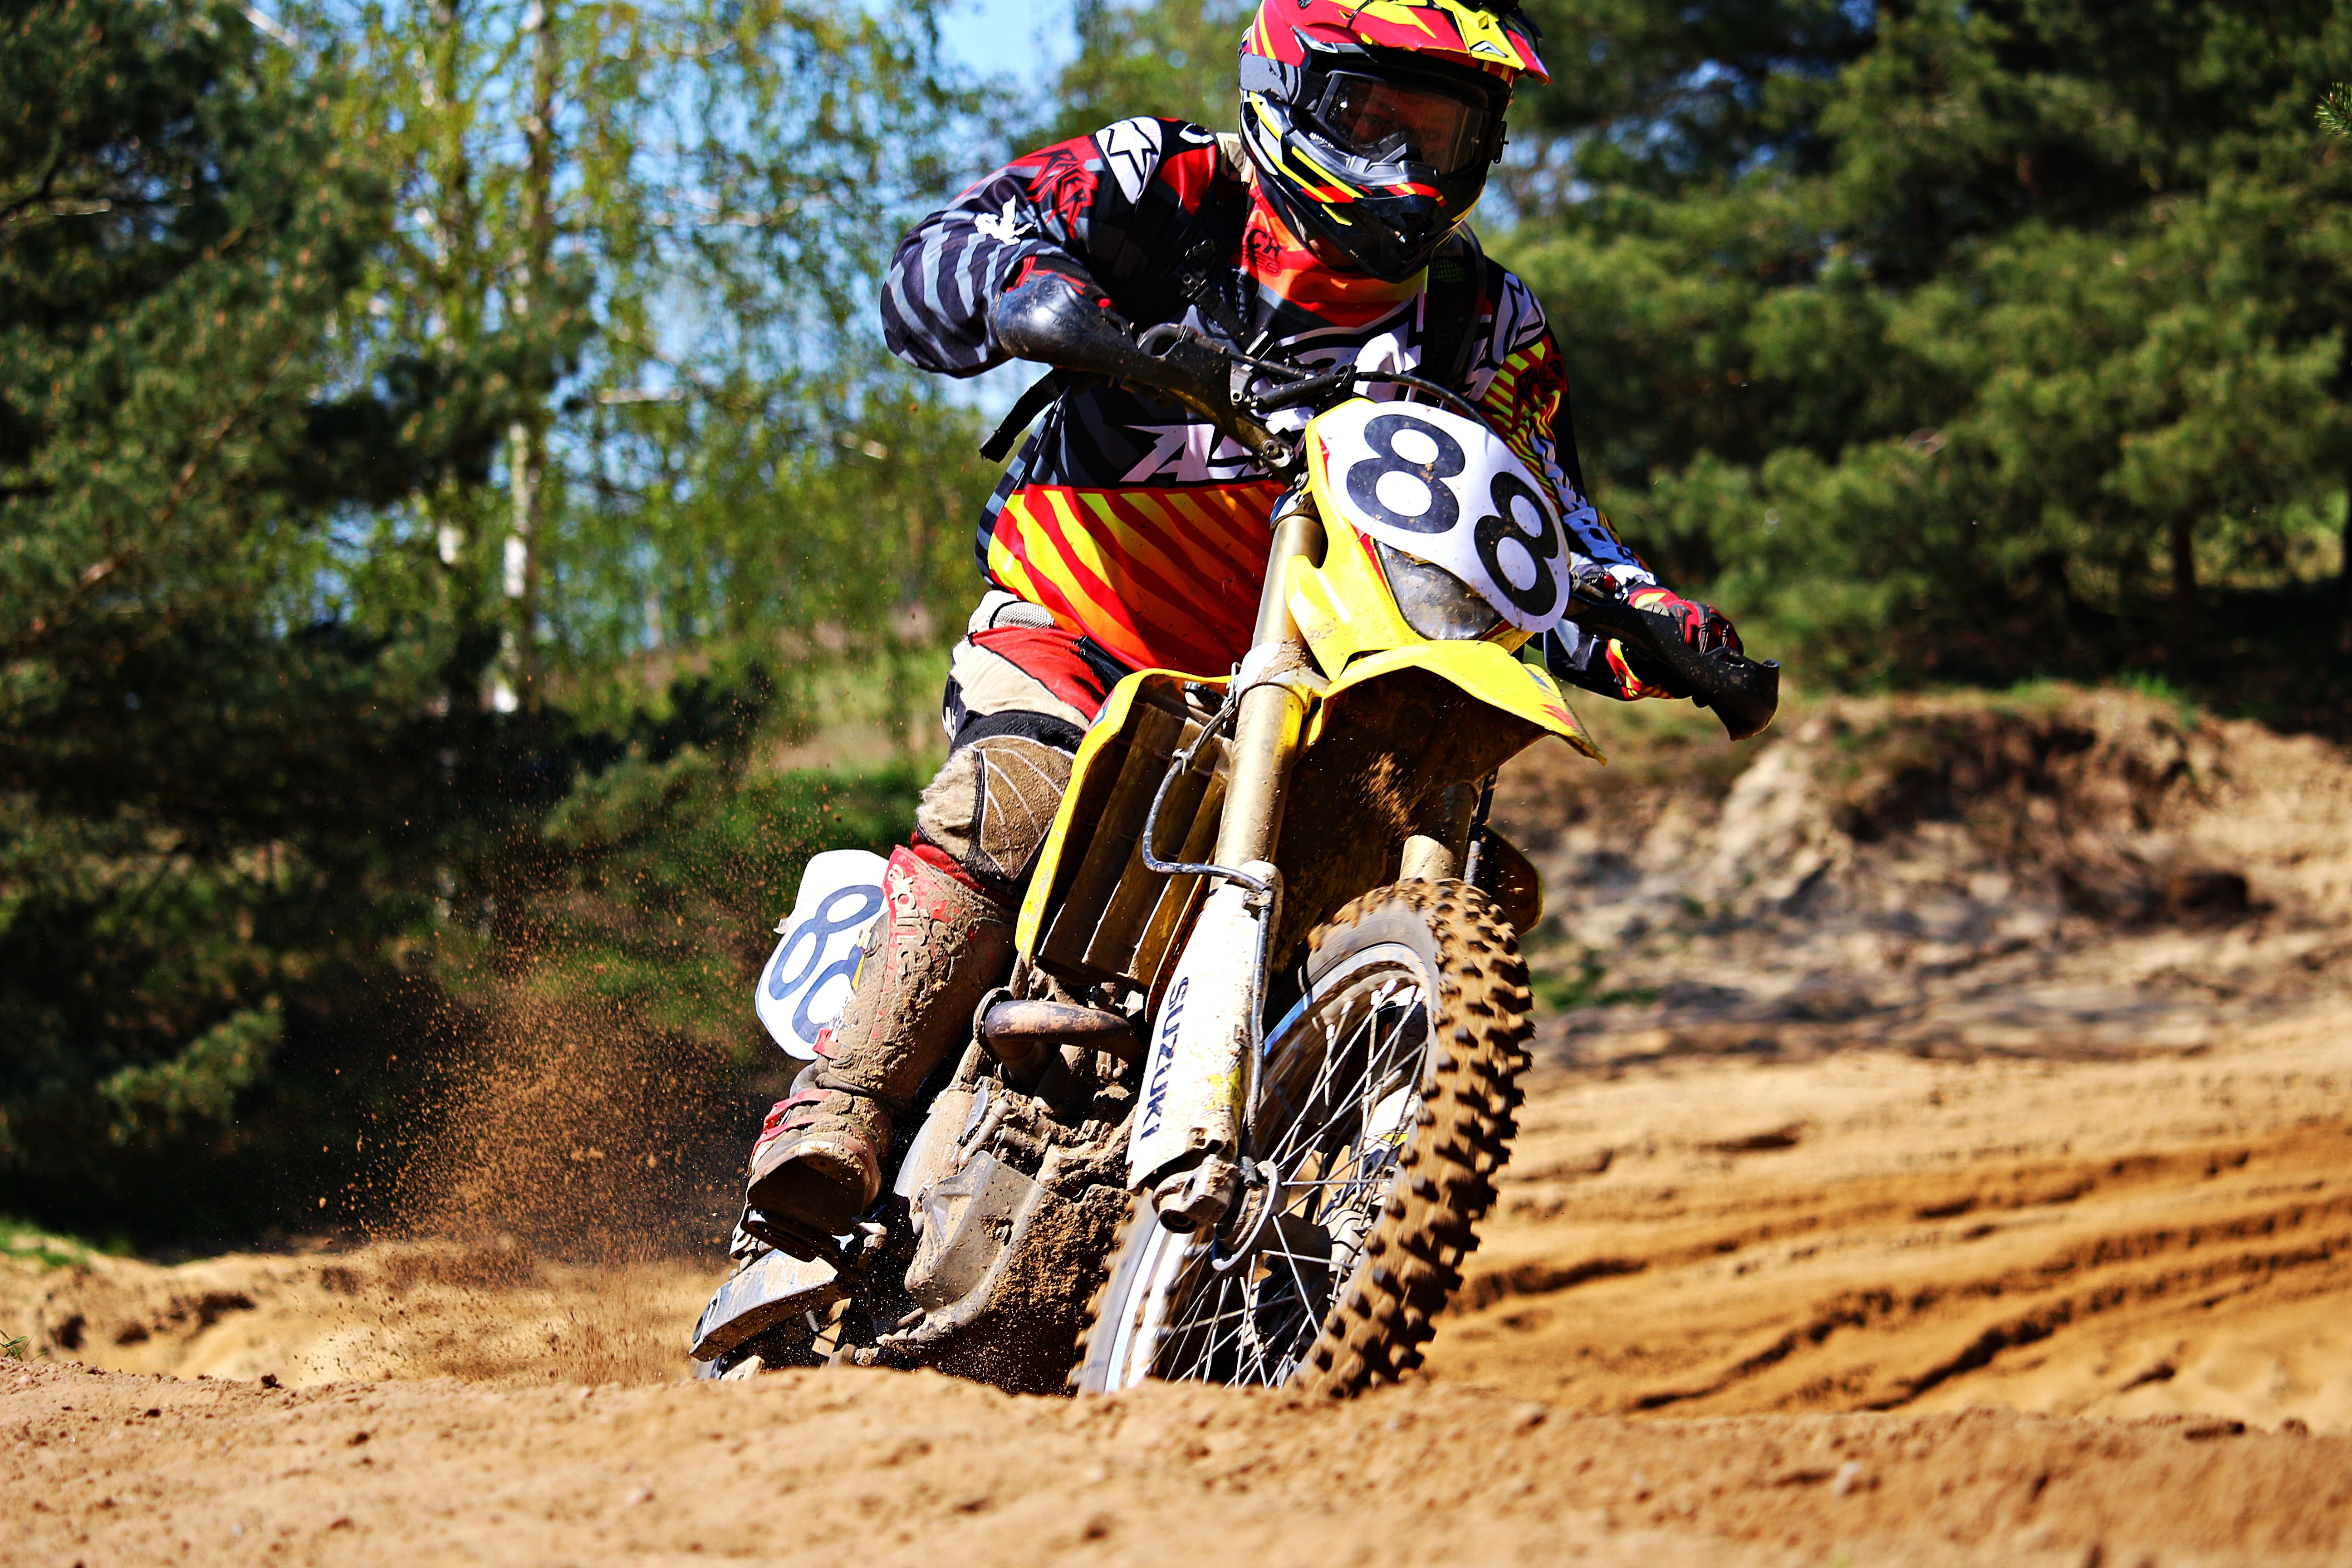
sand, motorcycle, motocross, soil, cross, extreme sport, race, sports, racing, motorsport, enduro, freestyle motocross, motocross ride, motorcycle sport, motorcycle racing, off roading, endurocross, dirt track racing